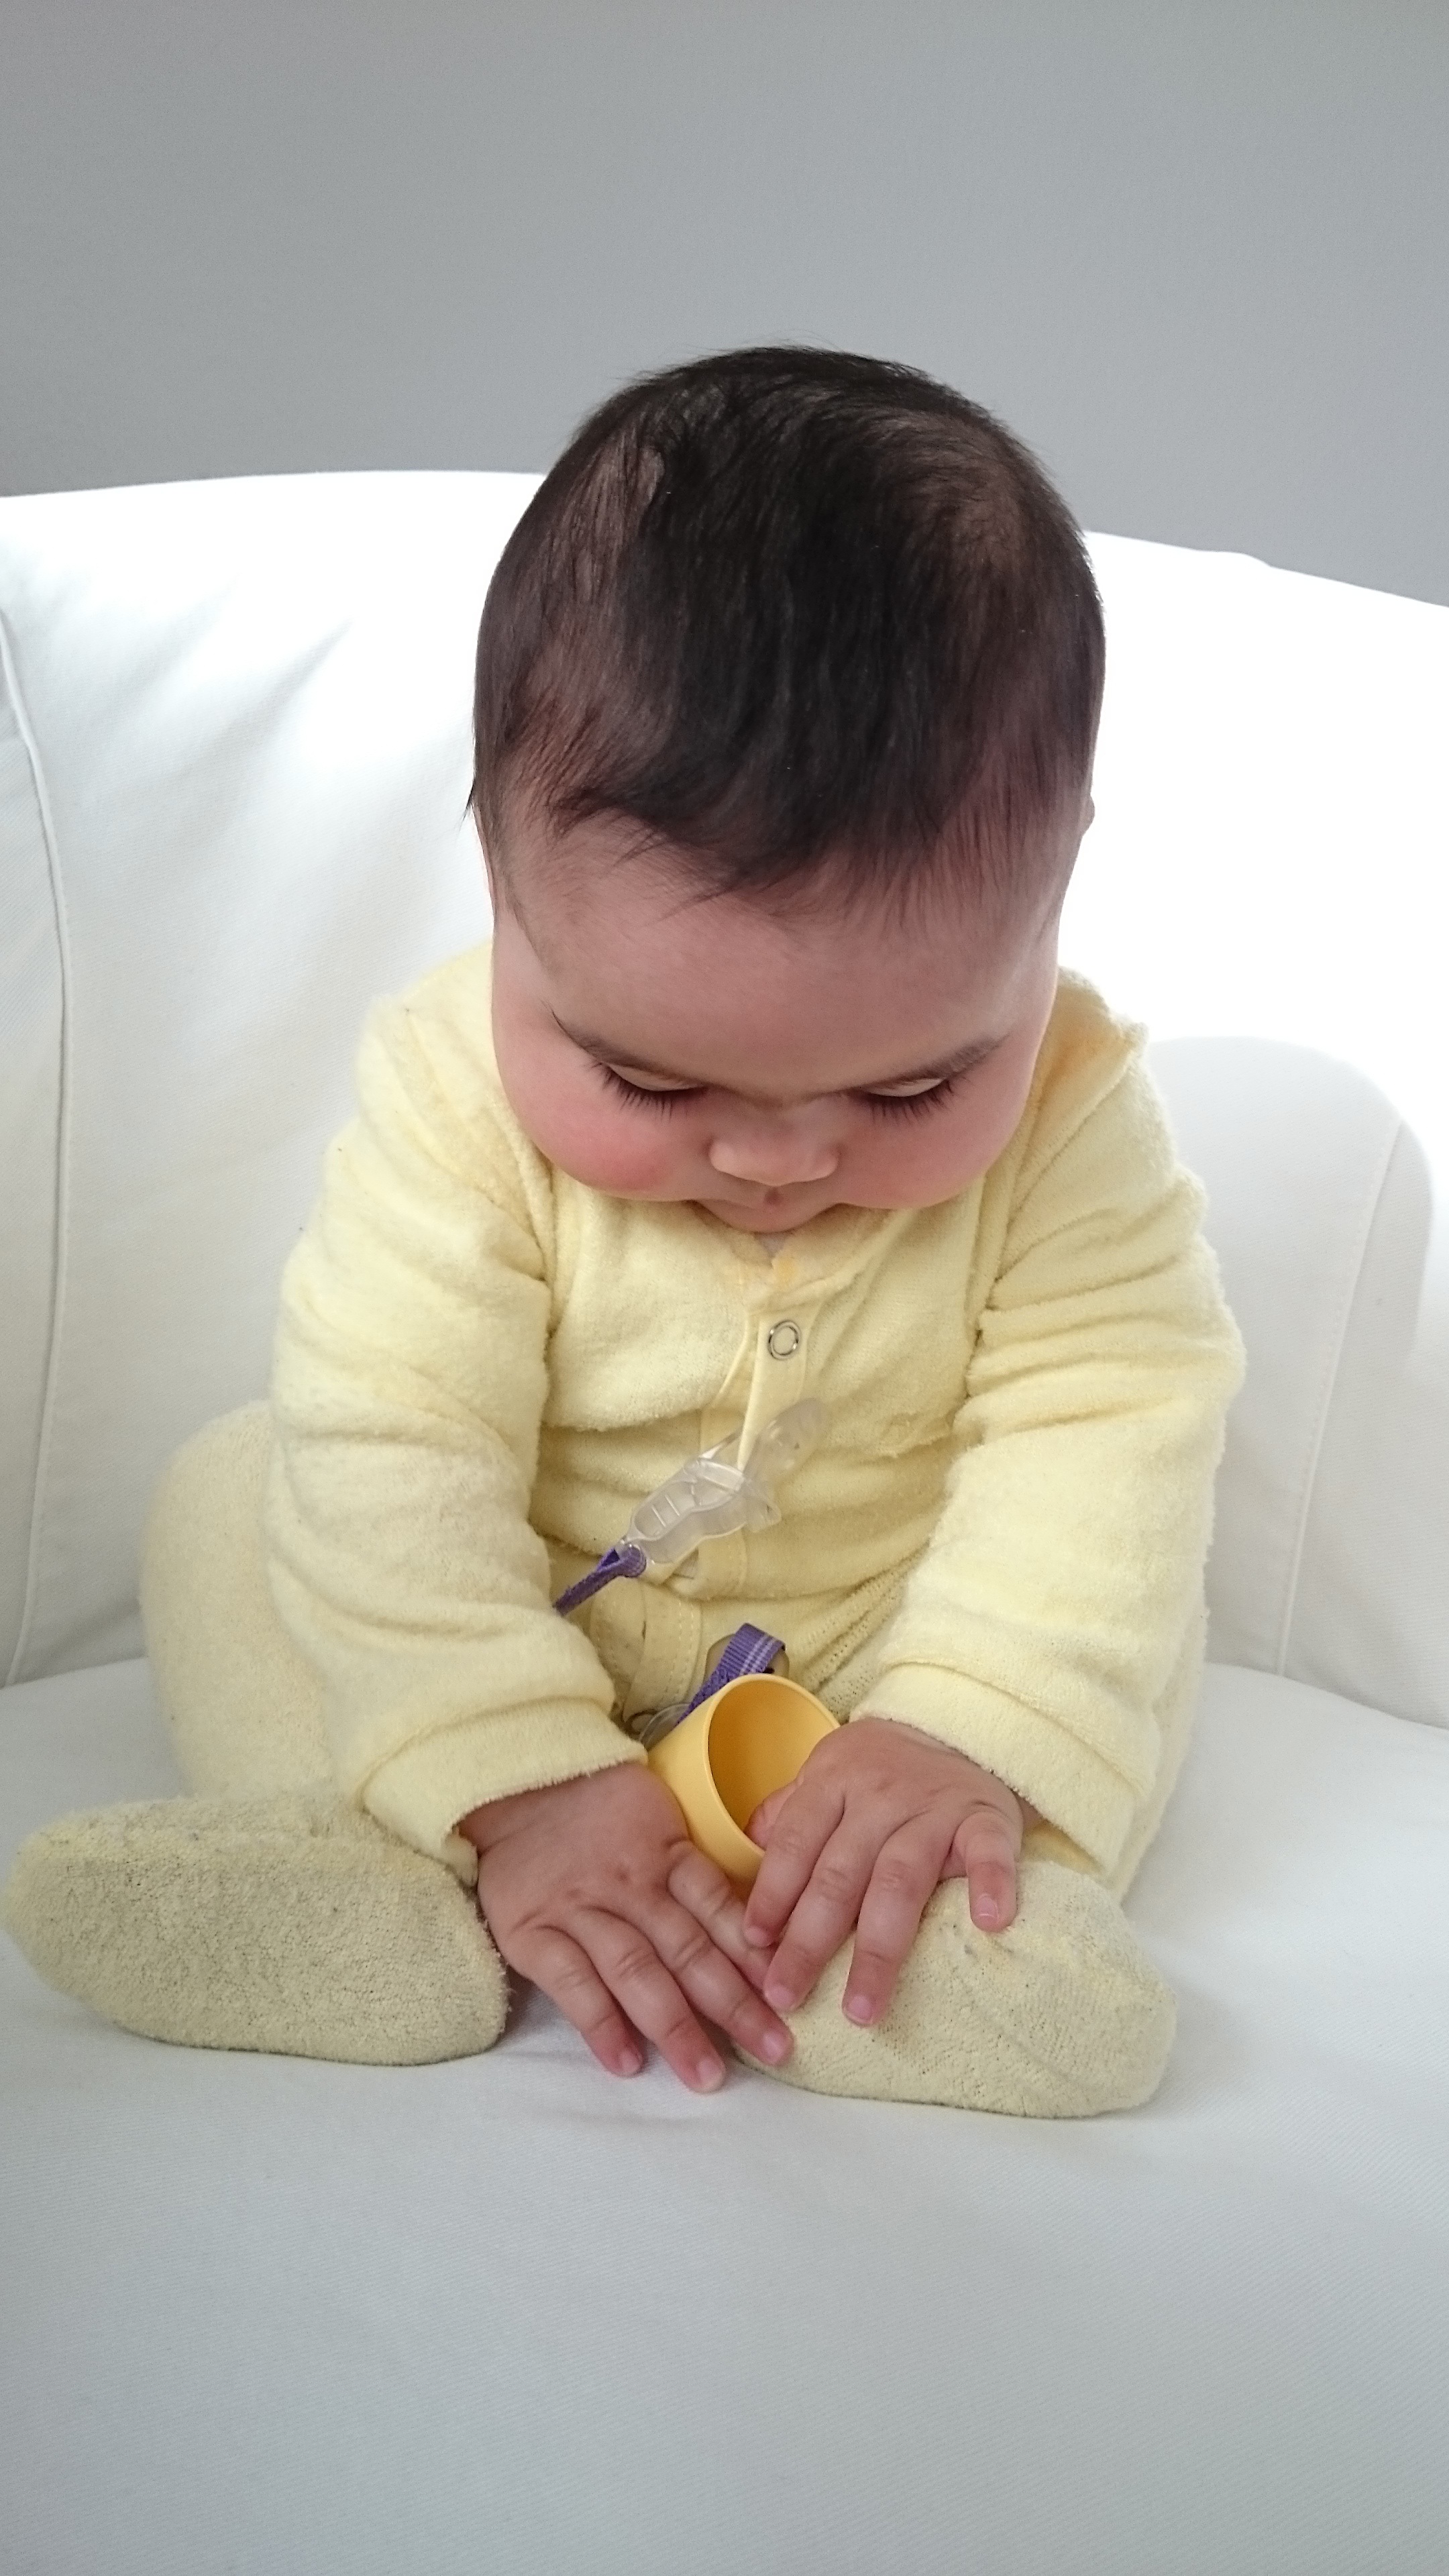
hand, person, light, girl, play, contemplation, love, peace, child, rest, baby, children, grace, meditation, infant, toddler, skin, yoga, organ, silent, luck, softness, juliana, satisfaction, harmony, small child, muttergl ck, father happiness, parents happiness, 5 months, human positions, the strenght is to be found in serenity